Battle of Villiers

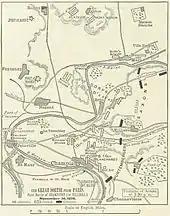
A map of the positions of the forces at 3:30 pm on 30 November

On 30 November Auguste-Alexandre Ducrot led 52,000 men towards the villages of Champigny and Bry on the east bank of the Marne River. This section of the German lines was held by the Württemberg Division of the Prussian 3rd Army. On the 29th the Marne had flooded and a French reconnaissance attack turned into a disaster; 1,300 troops were lost. The main attack was to come the next day followed by a series of diversionary attacks. French artillery drove German advance units from the villages of Bry and Champigny and allowed Ducrot's troops to cross the Marne on pontoon bridges. Ducrot established a bridgehead on the opposite bank of the river at the two villages and advanced up a plateau towards Villiers. The Württemberg Division was so well entrenched that the French artillery did little to dislodge them and the attack stalled. Ducrot called on his III Corps, which had crossed the Marne north of Brie, to assault Villiers from the north. The III Corps hesitated too long for an attack to be of any use and now Ducrot was fighting a defensive battle.